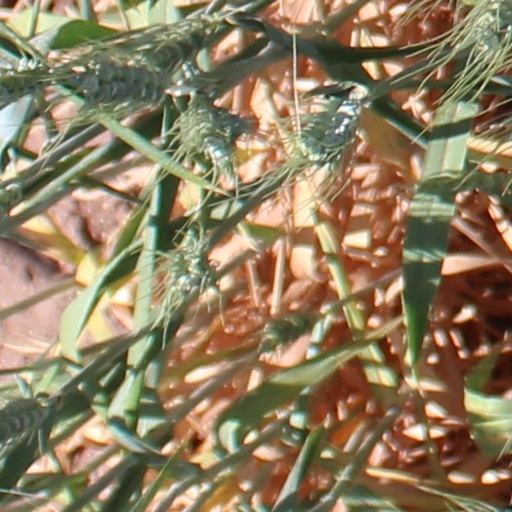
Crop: wheat